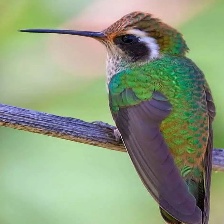
Species: WHITE EARED HUMMINGBIRD
Scientific name: BASILINNA LEUCOTIS
ImageNet parent category: hummingbird